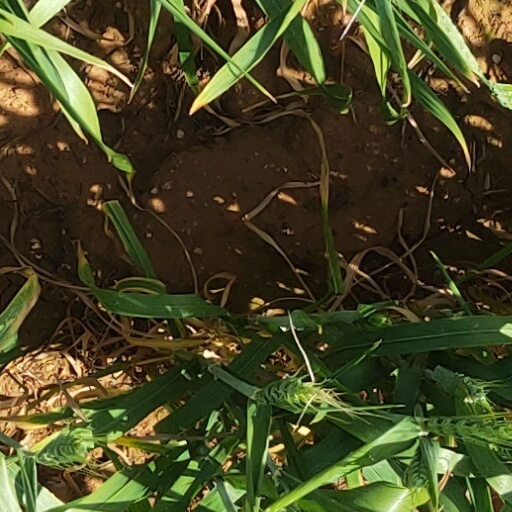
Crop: wheat